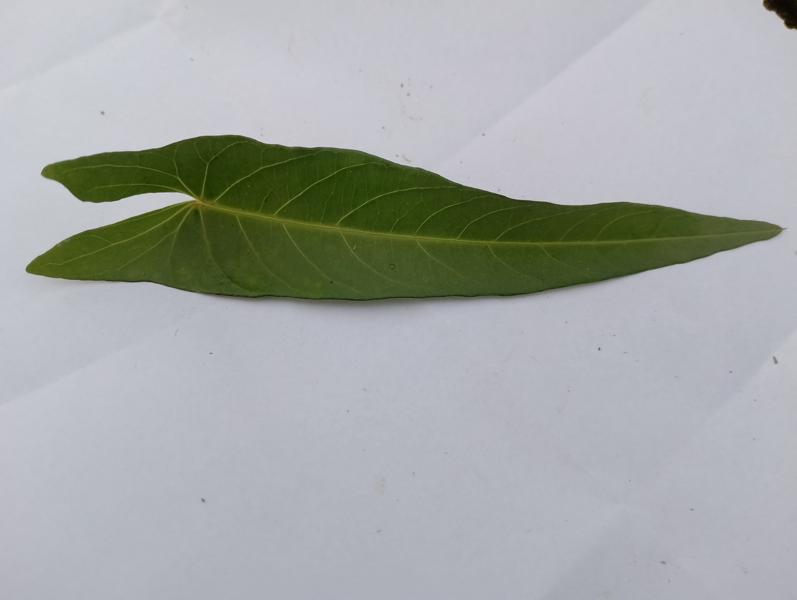
Weed species: Ipomoea aquatic